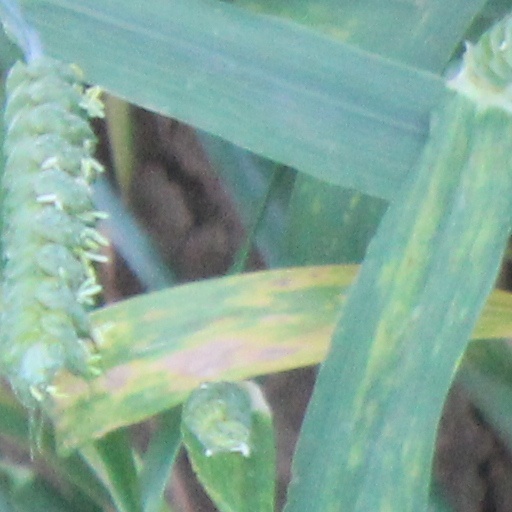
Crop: wheat